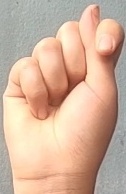
ASL sign: T